The Great Movie Ride

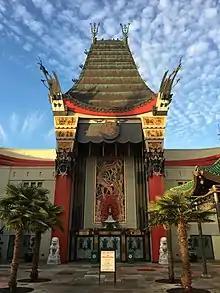
Recreation of the Chinese Theatre

The Great Movie Ride was located inside a recreation of the famous Hollywood landmark, Grauman's Chinese Theatre. The park's Chinese Theatre is a full-scale replica of the original building; Imagineers used the original building's 1927 blueprints in the construction of the park's theatre. At the time the attraction opened, the actual theater's name was "Grauman's Chinese Theatre" and later "Mann's Chinese Theatre", however, the park's proper name for this version of the building is simply "The Chinese Theater". From 2001 to 2015, the theatre façade was obscured from view (when looking from the park's entrance), when the Sorcerer's Hat was situated directly in front of the attraction. The Chinese Theatre facade and courtyard remained after the attraction's closure and was retained for Mickey & Minnie's Runaway Railway.